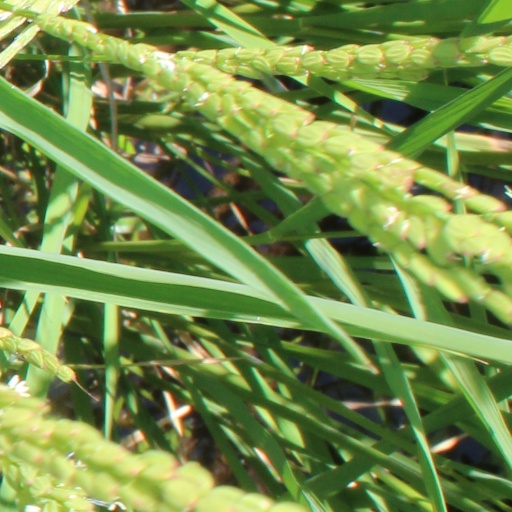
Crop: rice